Portrait of a Young Man (Raphael)

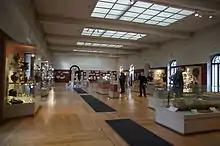
Czartoryski Museum in Krakow

After the Cold War, the Czartoryski family made a constant effort to locate the painting. In an interview, Prince Adam Czartoryski stated that he has tried to recover many of the paintings that were lost during the Second World War. The painting was placed in a three-piece collection of the Czartoryski family alongside Rembrandt's "Landscape with the Good Samaritan" and Leonardo's "Lady with an Ermine". Unlike "Portrait of a Young Man," the latter two paintings were found and kept. However, it is believed that the portrait is not lost but stolen.